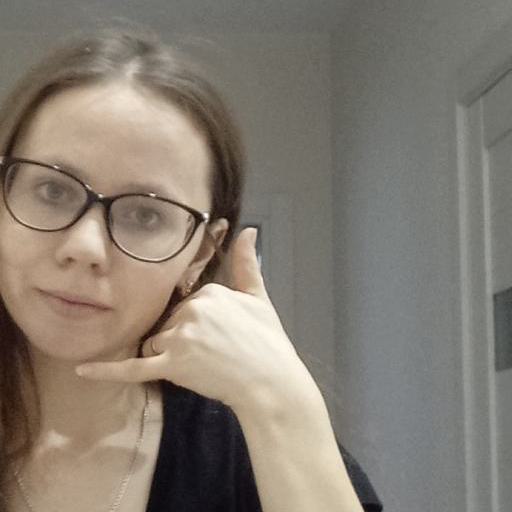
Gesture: call